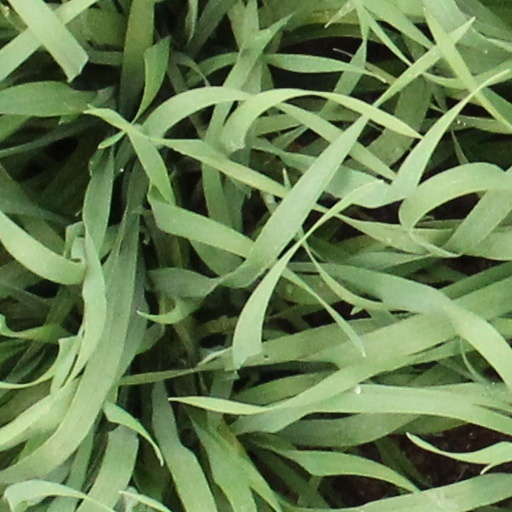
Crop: wheat